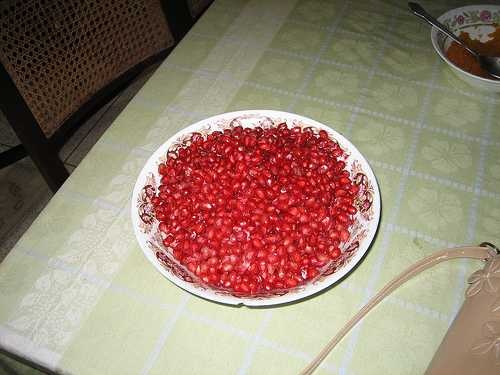
Label: Pomegranate